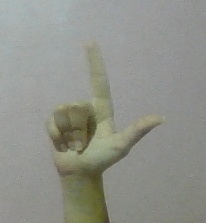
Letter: laam